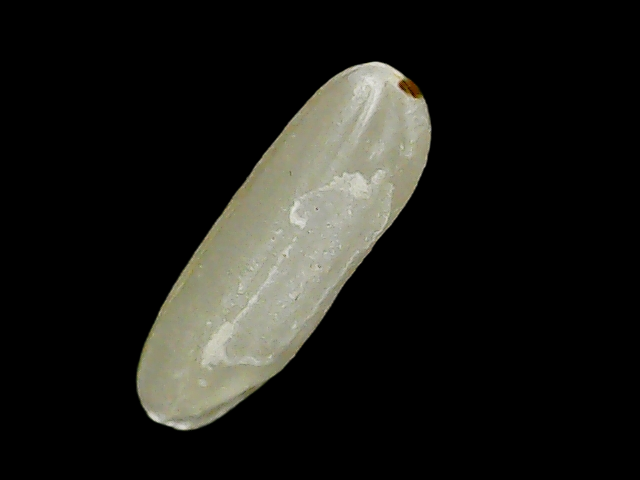
Rice variety: Binadhan26